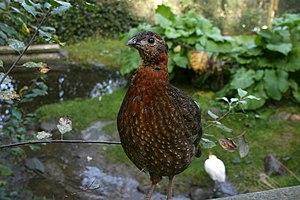
Le Tragopan satyre est une espèce d'oiseaux appartenant à la famille des Phasianidae. C'est une espèce monotypique.